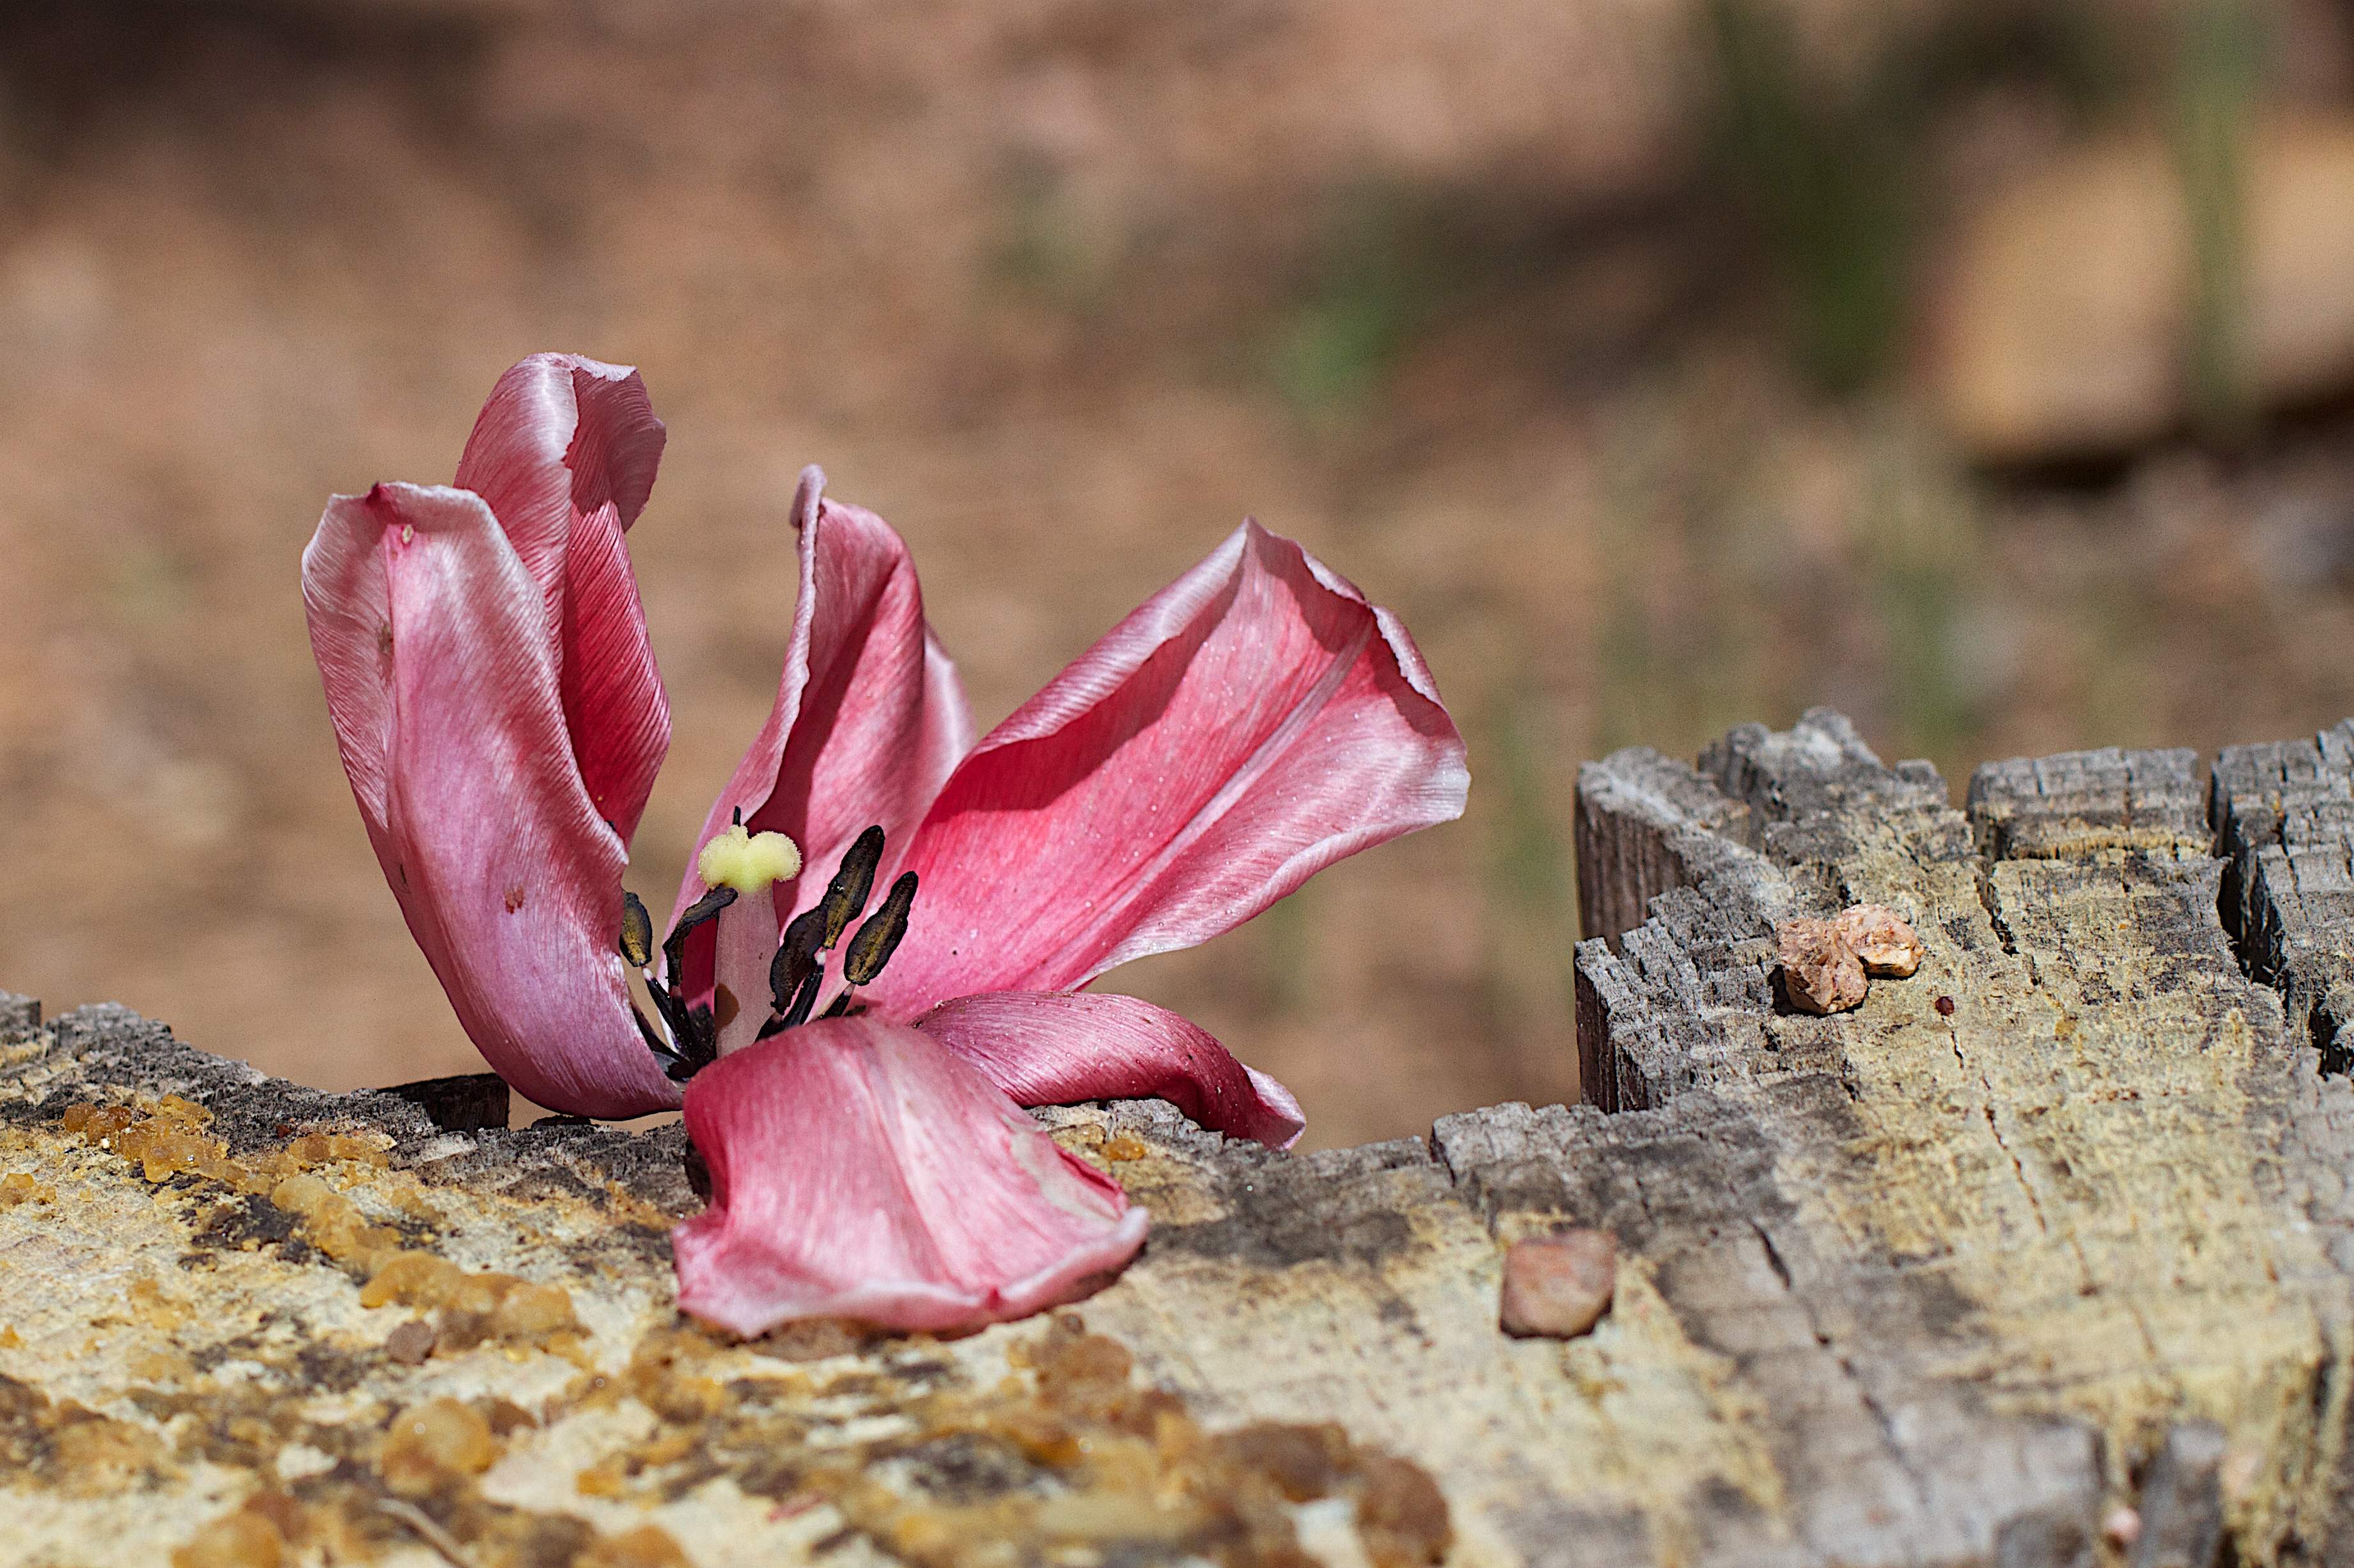
nature, blossom, plant, leaf, flower, petal, spring, autumn, soil, botany, flora, fauna, wildflower, close up, macro photography, flowering plant, land plant